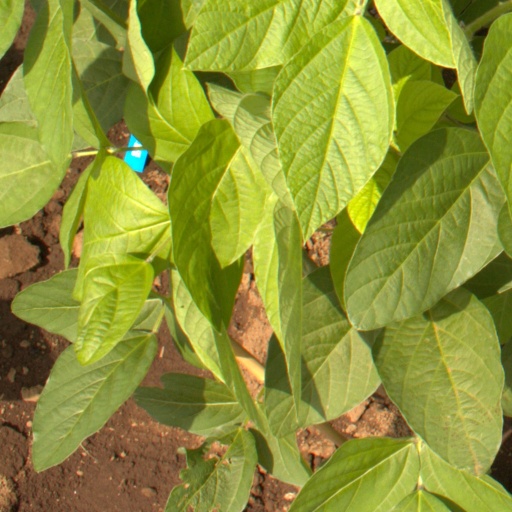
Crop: soybean